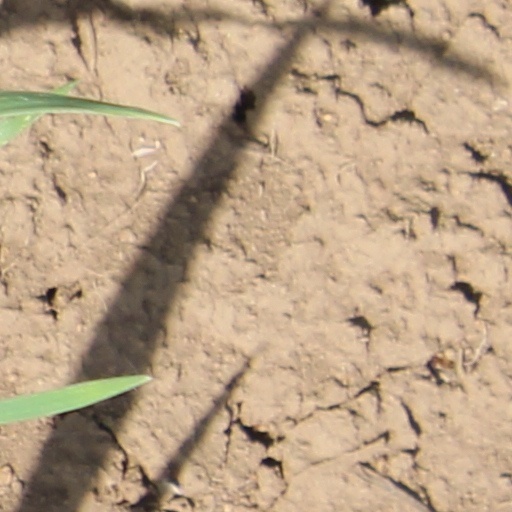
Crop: wheat